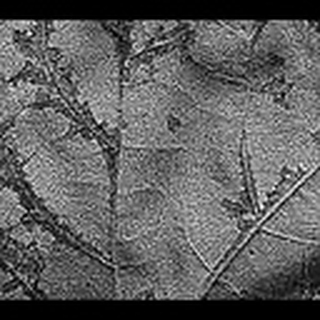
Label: cotton_bacterial_blight